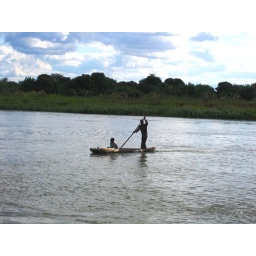
Coming across the current of the Shire river in a dugout, using only a bamboo pole and a lot of skill.